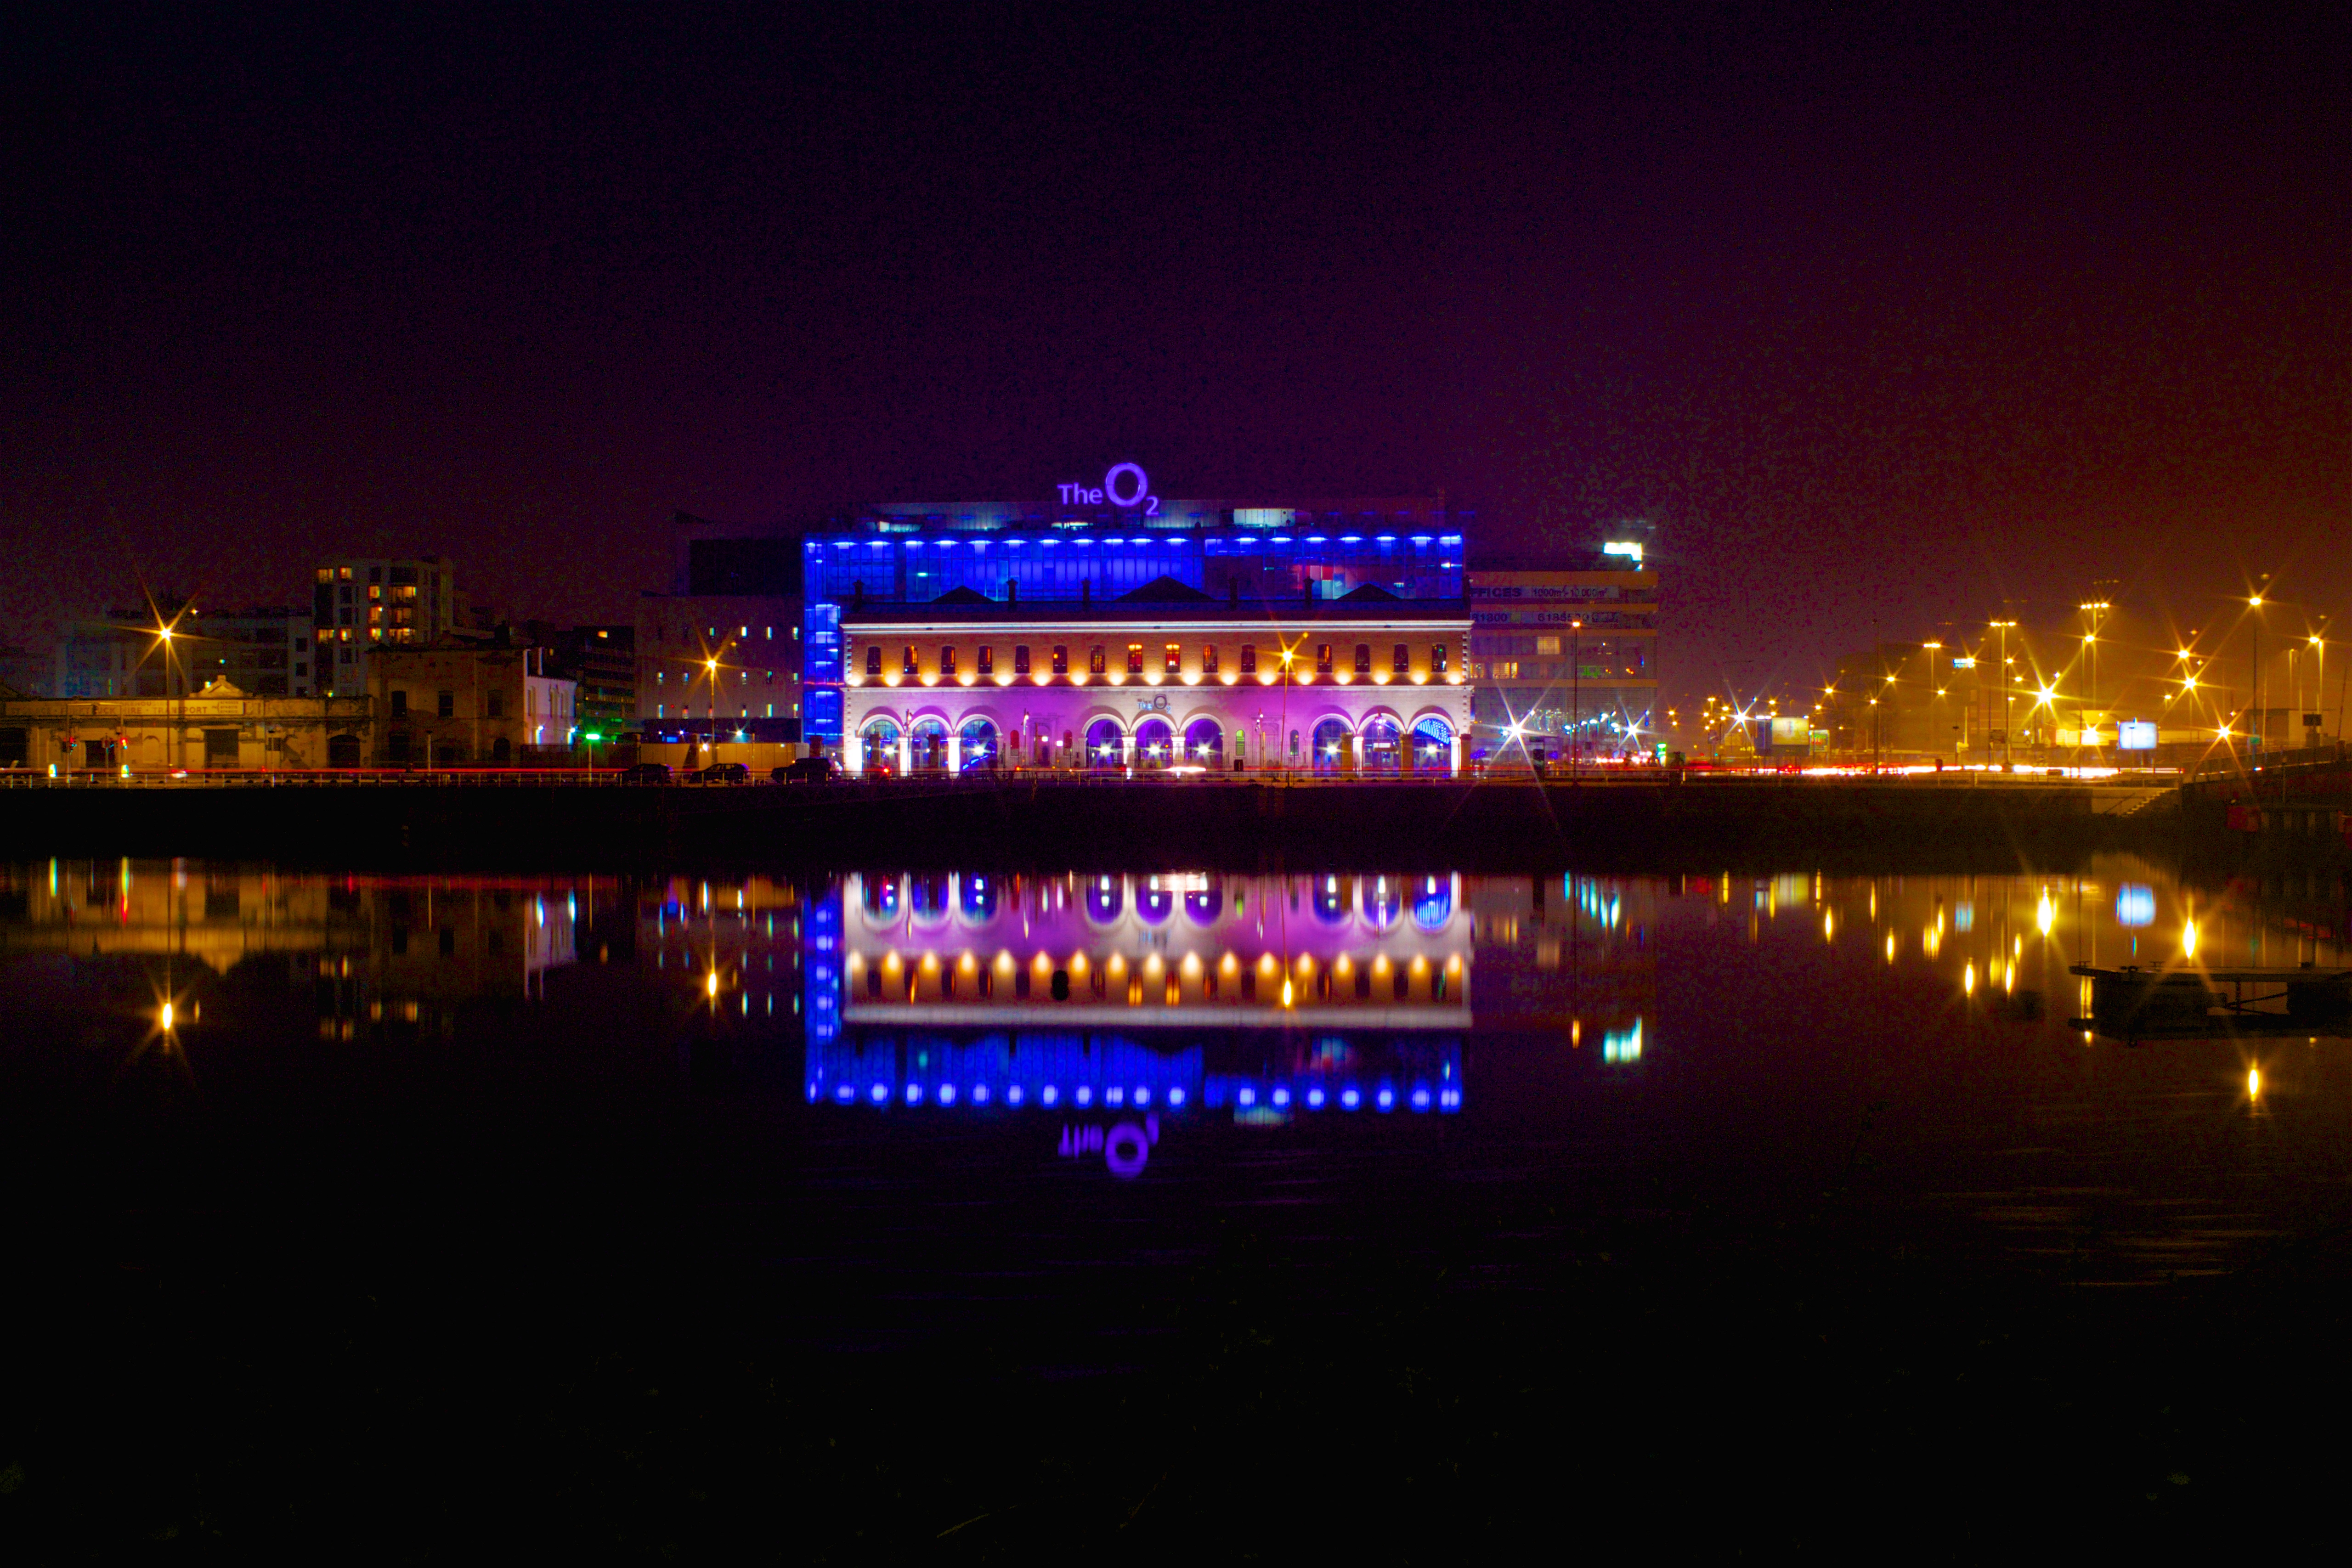
night, reflection, light, landmark, lighting, sky, water, waterway, city, architecture, midnight, metropolitan area, metropolis, river, darkness, tourist attraction, neon, cityscape, building